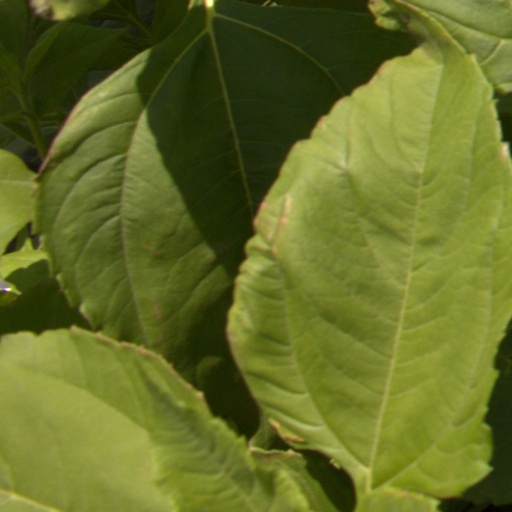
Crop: Jerusalem artichoke